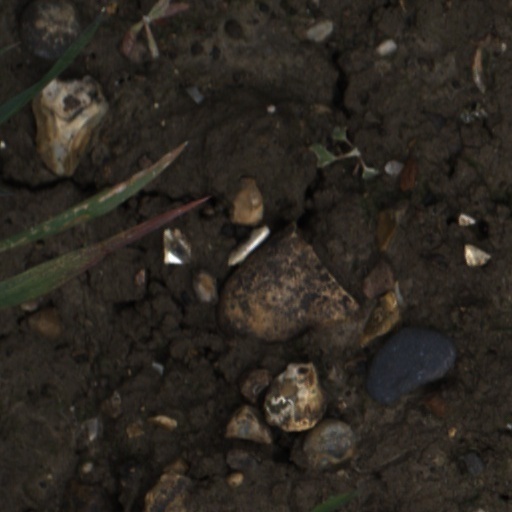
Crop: wheat